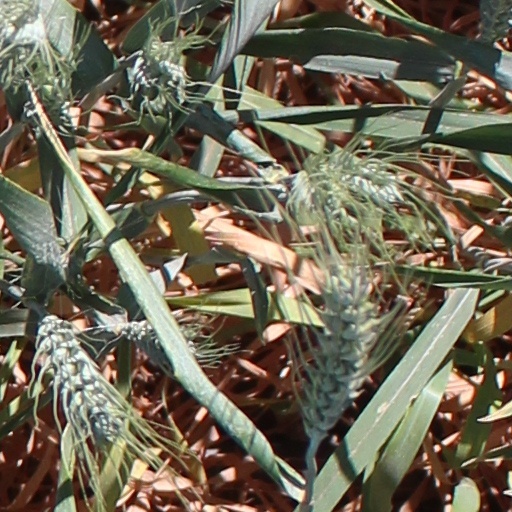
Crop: wheat